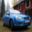
Label: automobile